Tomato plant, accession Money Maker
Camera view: bottom (45 deg); turntable rotation: 180 degrees
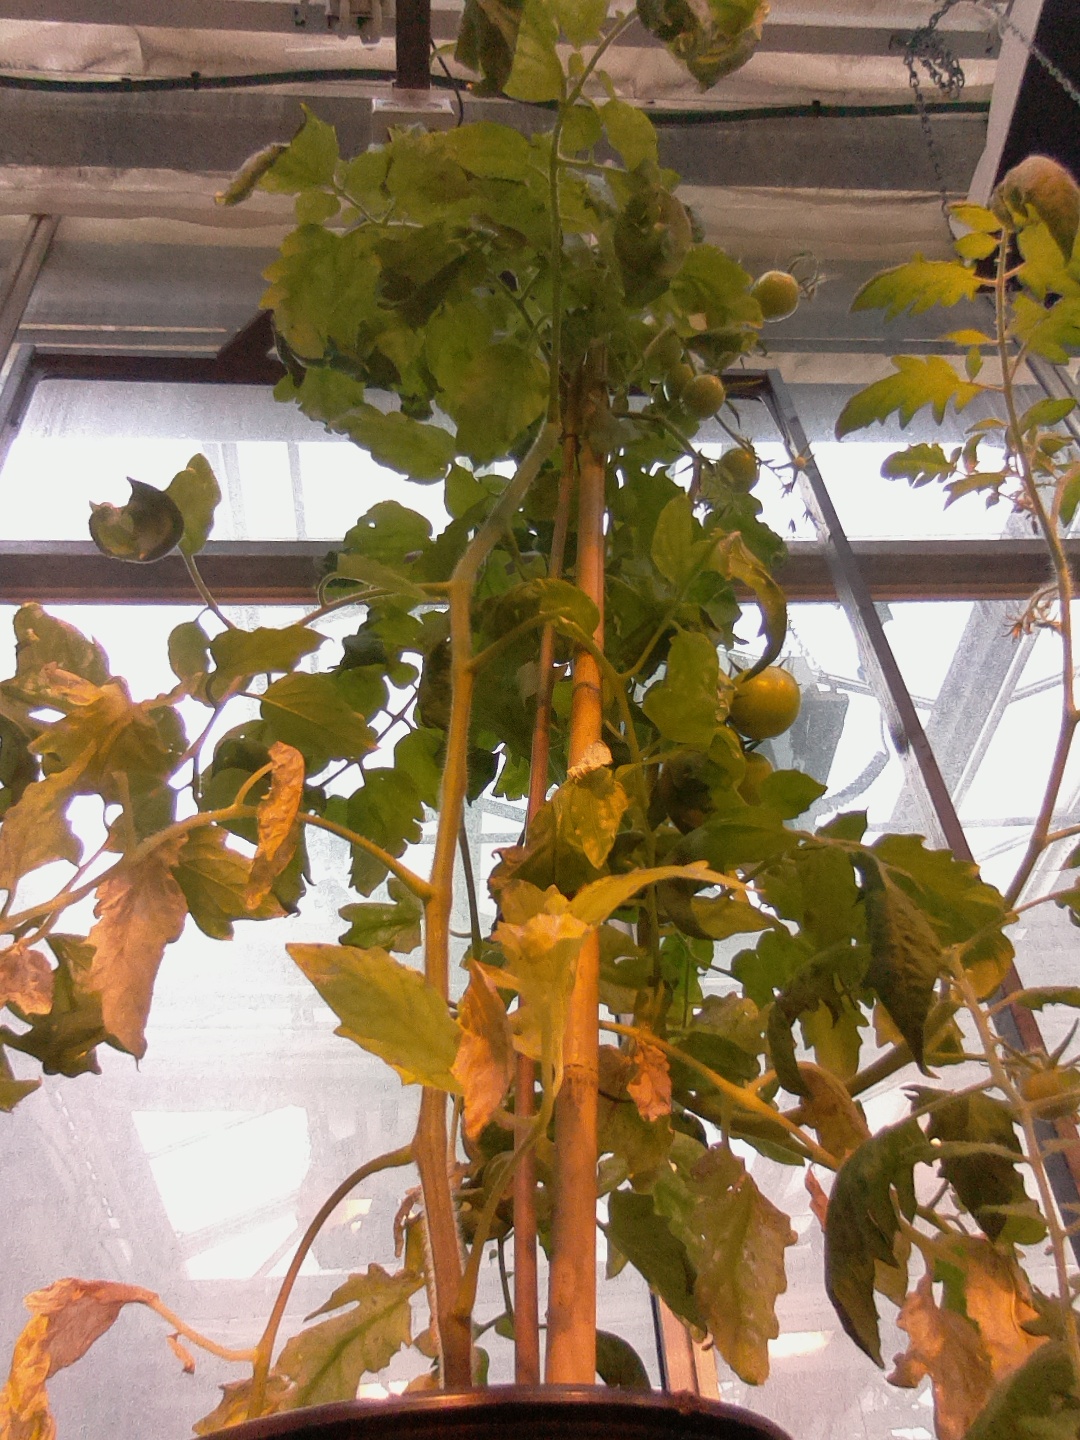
BBCH growth stage 75: 50%-60% of final fruit size